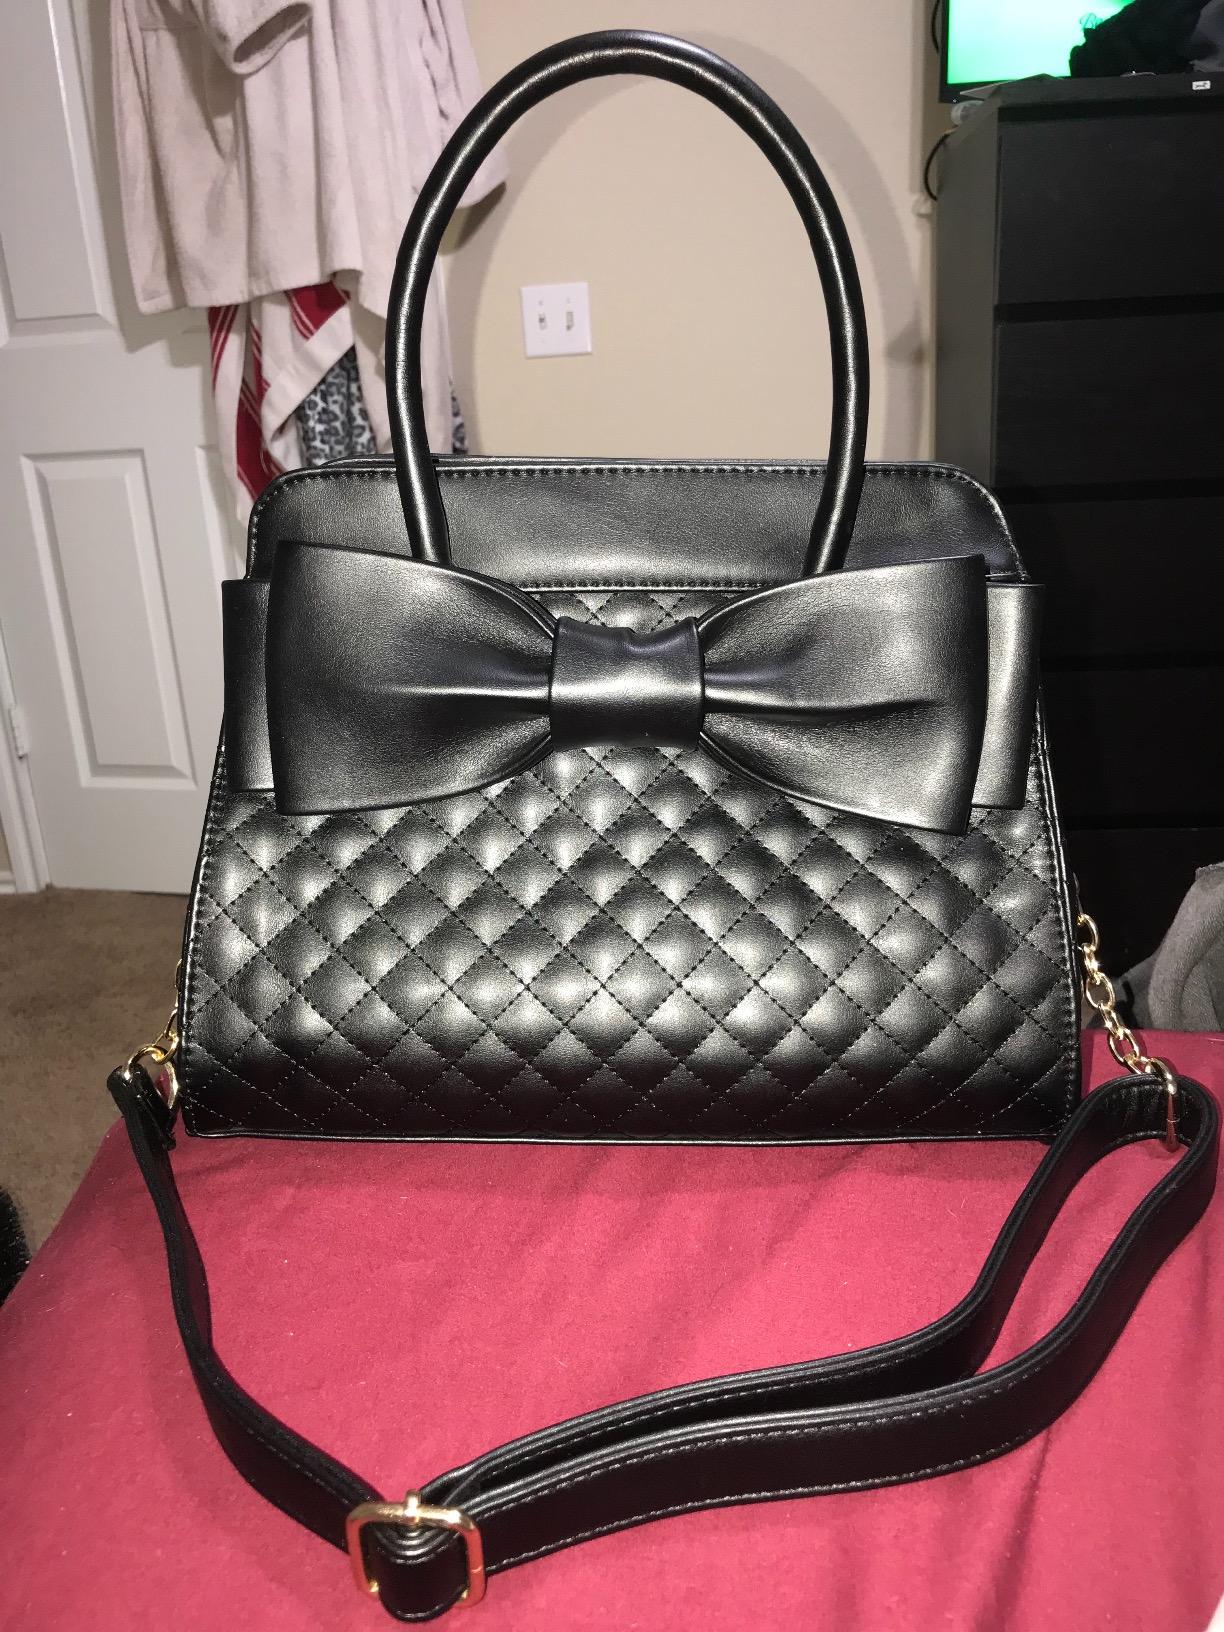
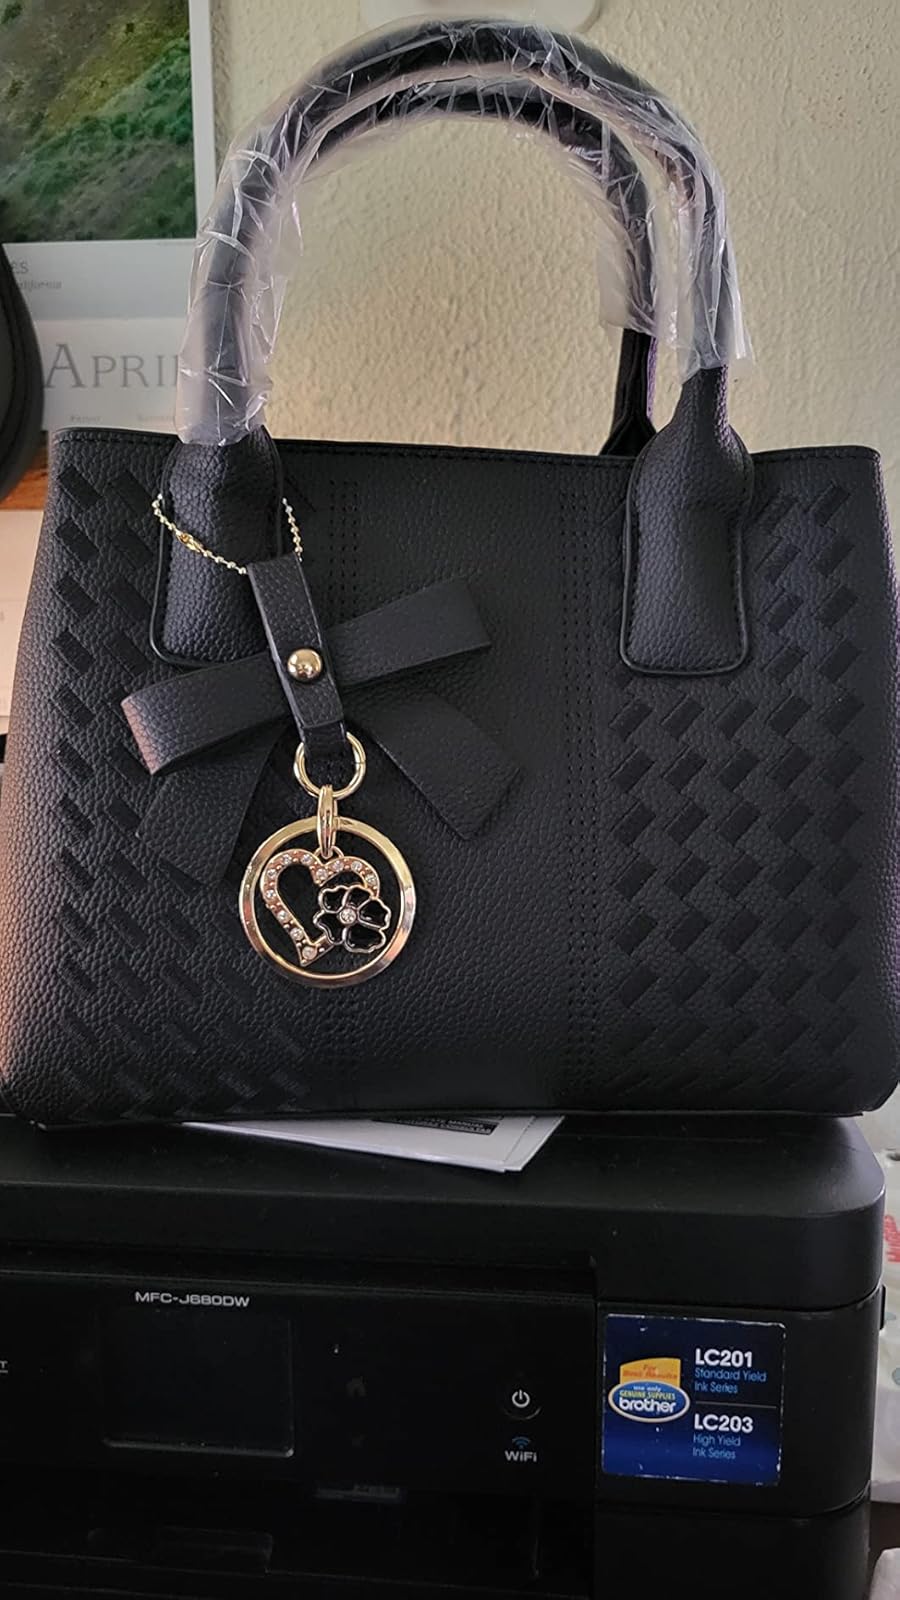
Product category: accessories_handbag
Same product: no